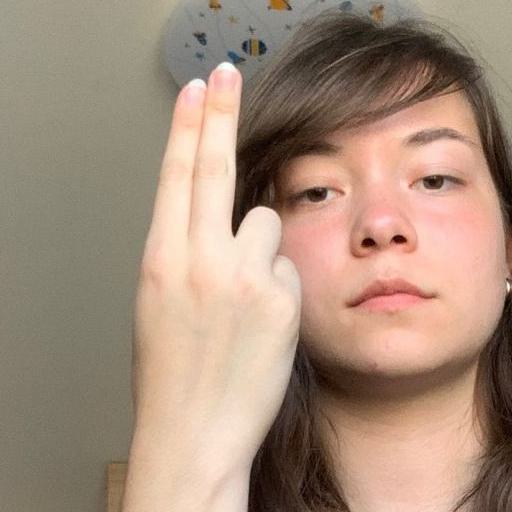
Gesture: two_up_inverted